Jaguar

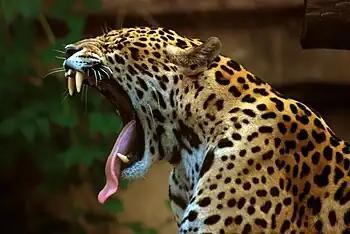
The jaguar has a powerful bite that allows it to pierce the shells of armored prey.

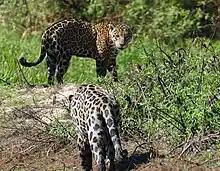
Male (background) and young female (foreground) near the Cuiabá River, Porto Jofre, Poconé, Mato Grosso, Brazil

The jaguar is an obligate carnivore and depends solely on flesh for its nutrient requirements. An analysis of 53 studies documenting the diet of the jaguar revealed that its prey ranges in weight from ; it prefers prey weighing , with the capybara and the giant anteater being the most selected. When available, it also preys on marsh deer, southern tamandua, collared peccary and black agouti. In floodplains, jaguars opportunistically take reptiles such as green anacondas, turtles and caimans. Consumption of reptiles appears to be more frequent in jaguars than in other big cats. One remote population in the Brazilian Pantanal is recorded to primarily feed on aquatic reptiles and fish.